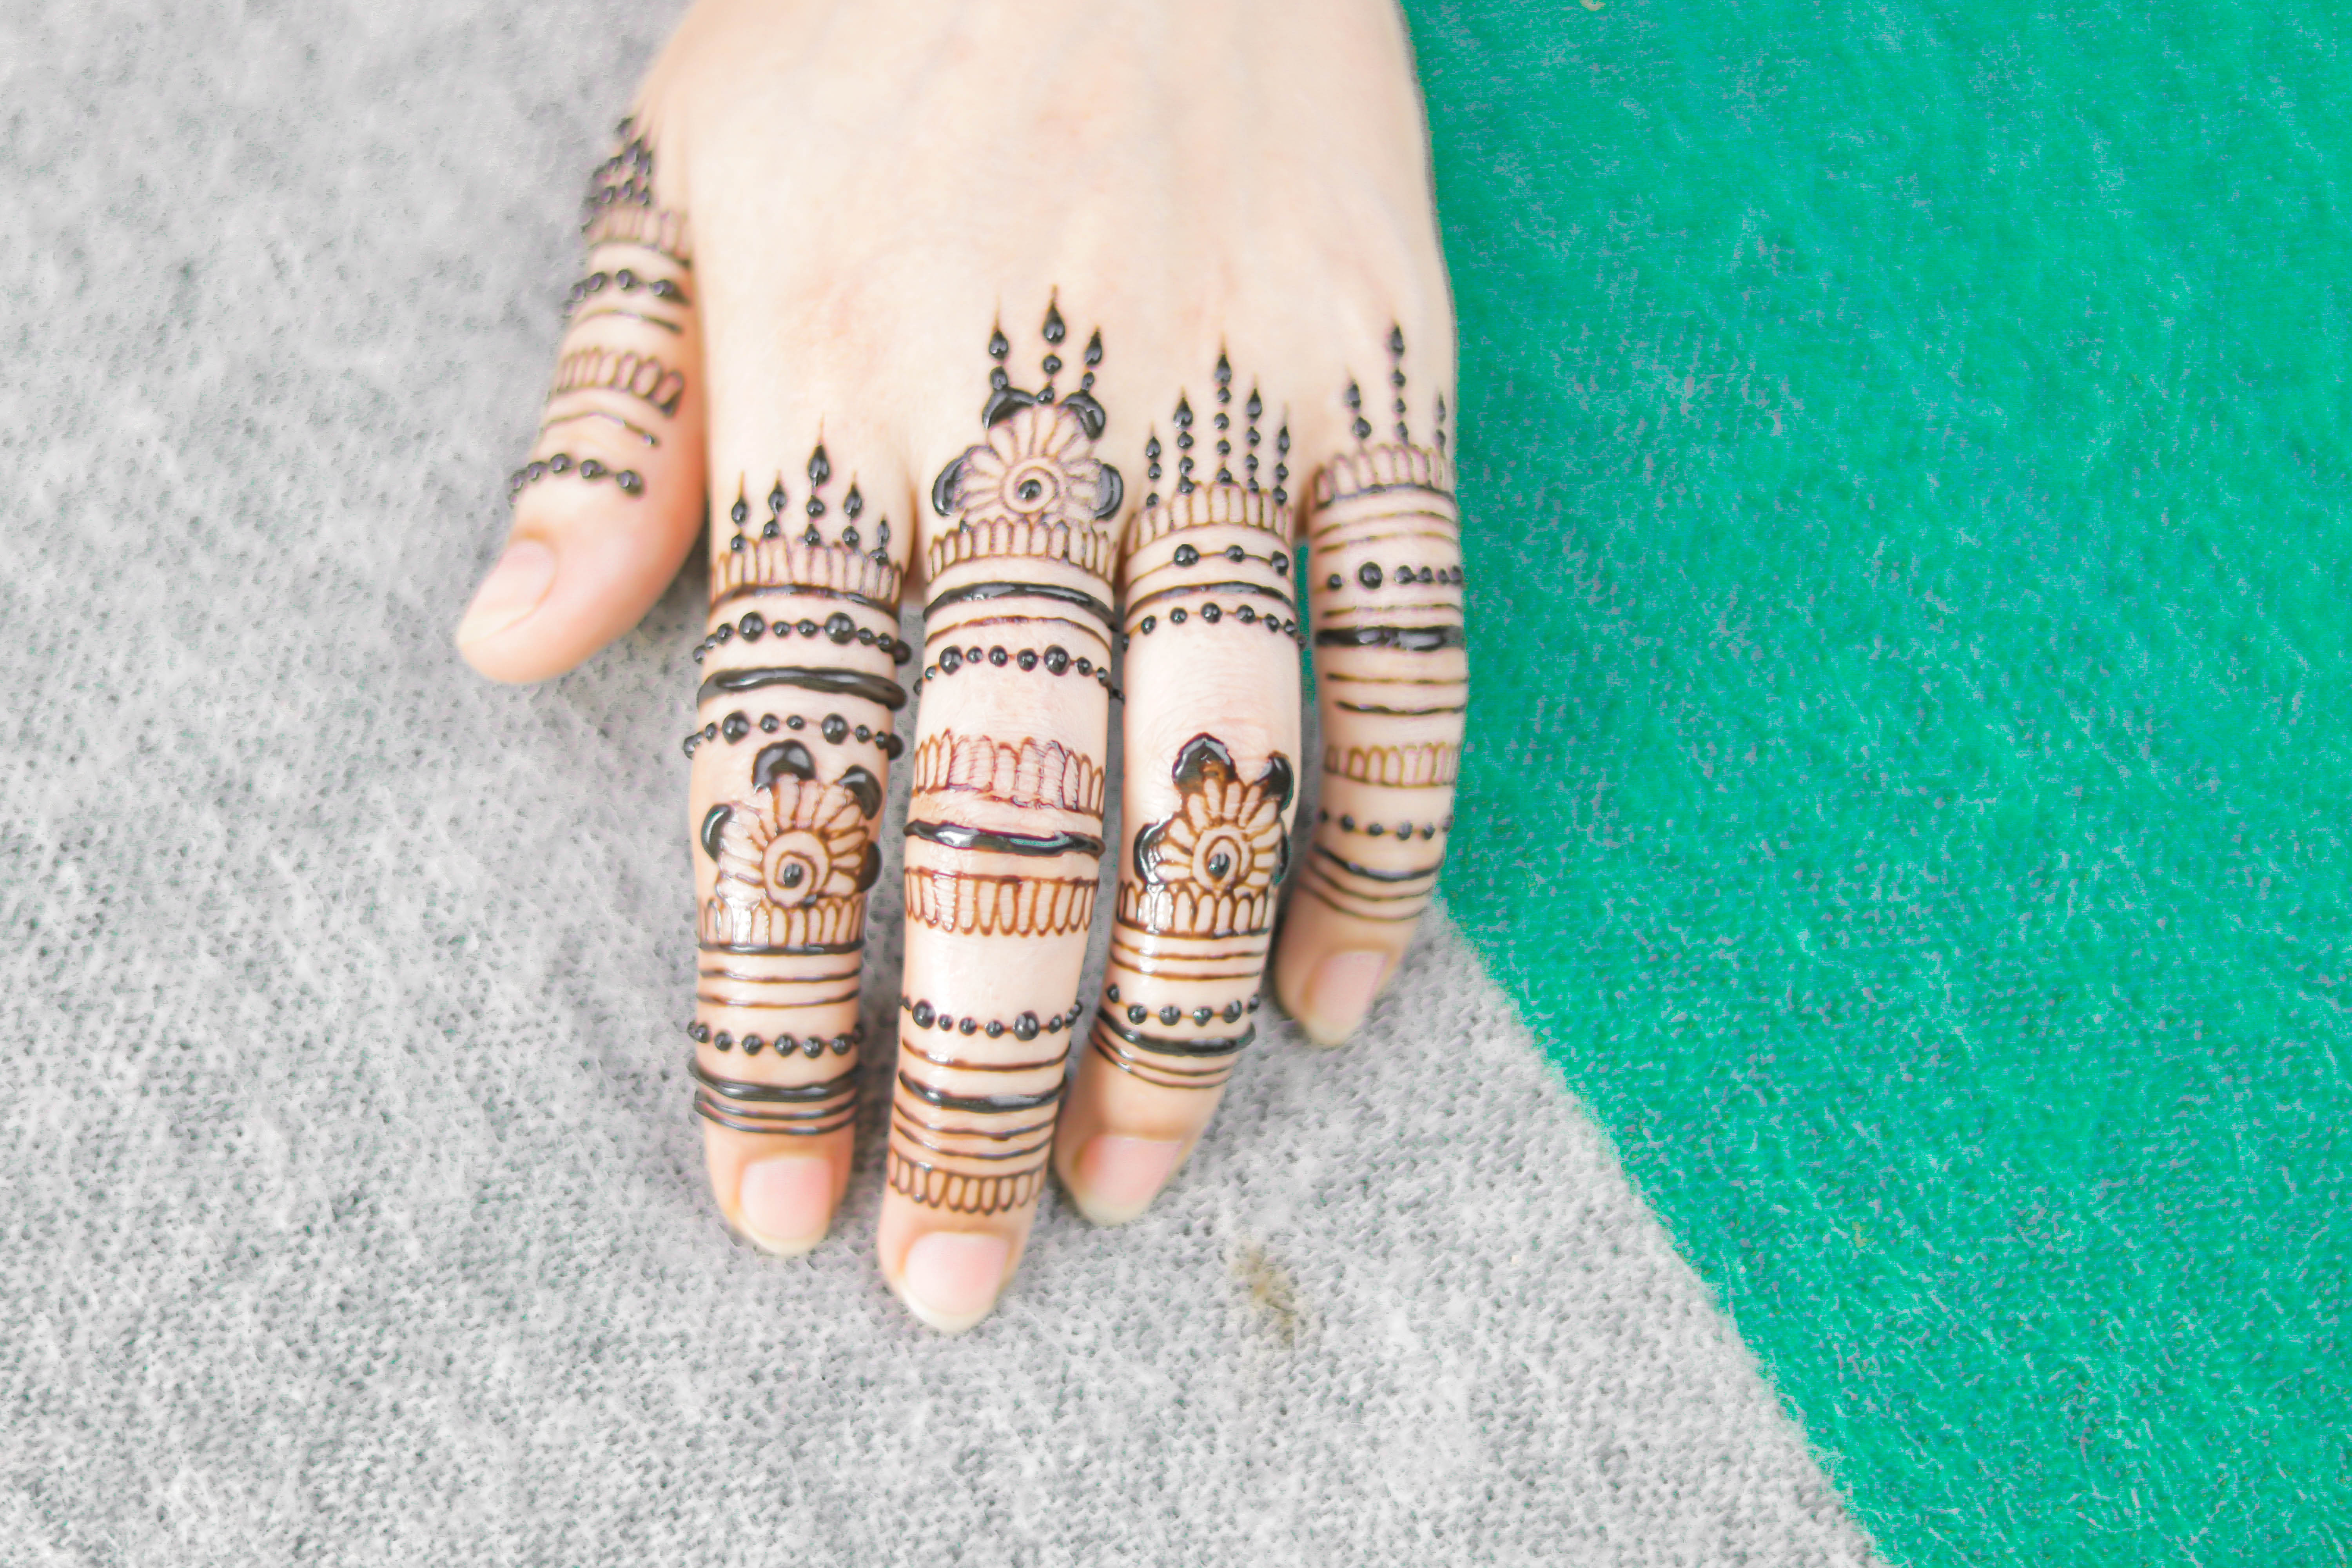
art, artist, background, beautiful, beauty, bodyart, bride, brown, ceremony, culture, decorative, design, drawing, ethnic, fashion, female, fingers, girl, hand, henna, hinduism, india, indian, marriage, mehendi, mehndi, ornament, paint, people, religion, skin, tattoo, traditional, wedding, woman, women, nail, finger, pattern